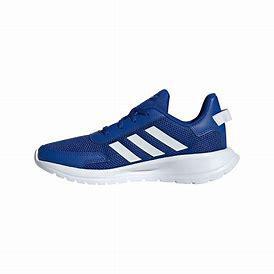
Brand: Adidas
Model: Tensaur Run